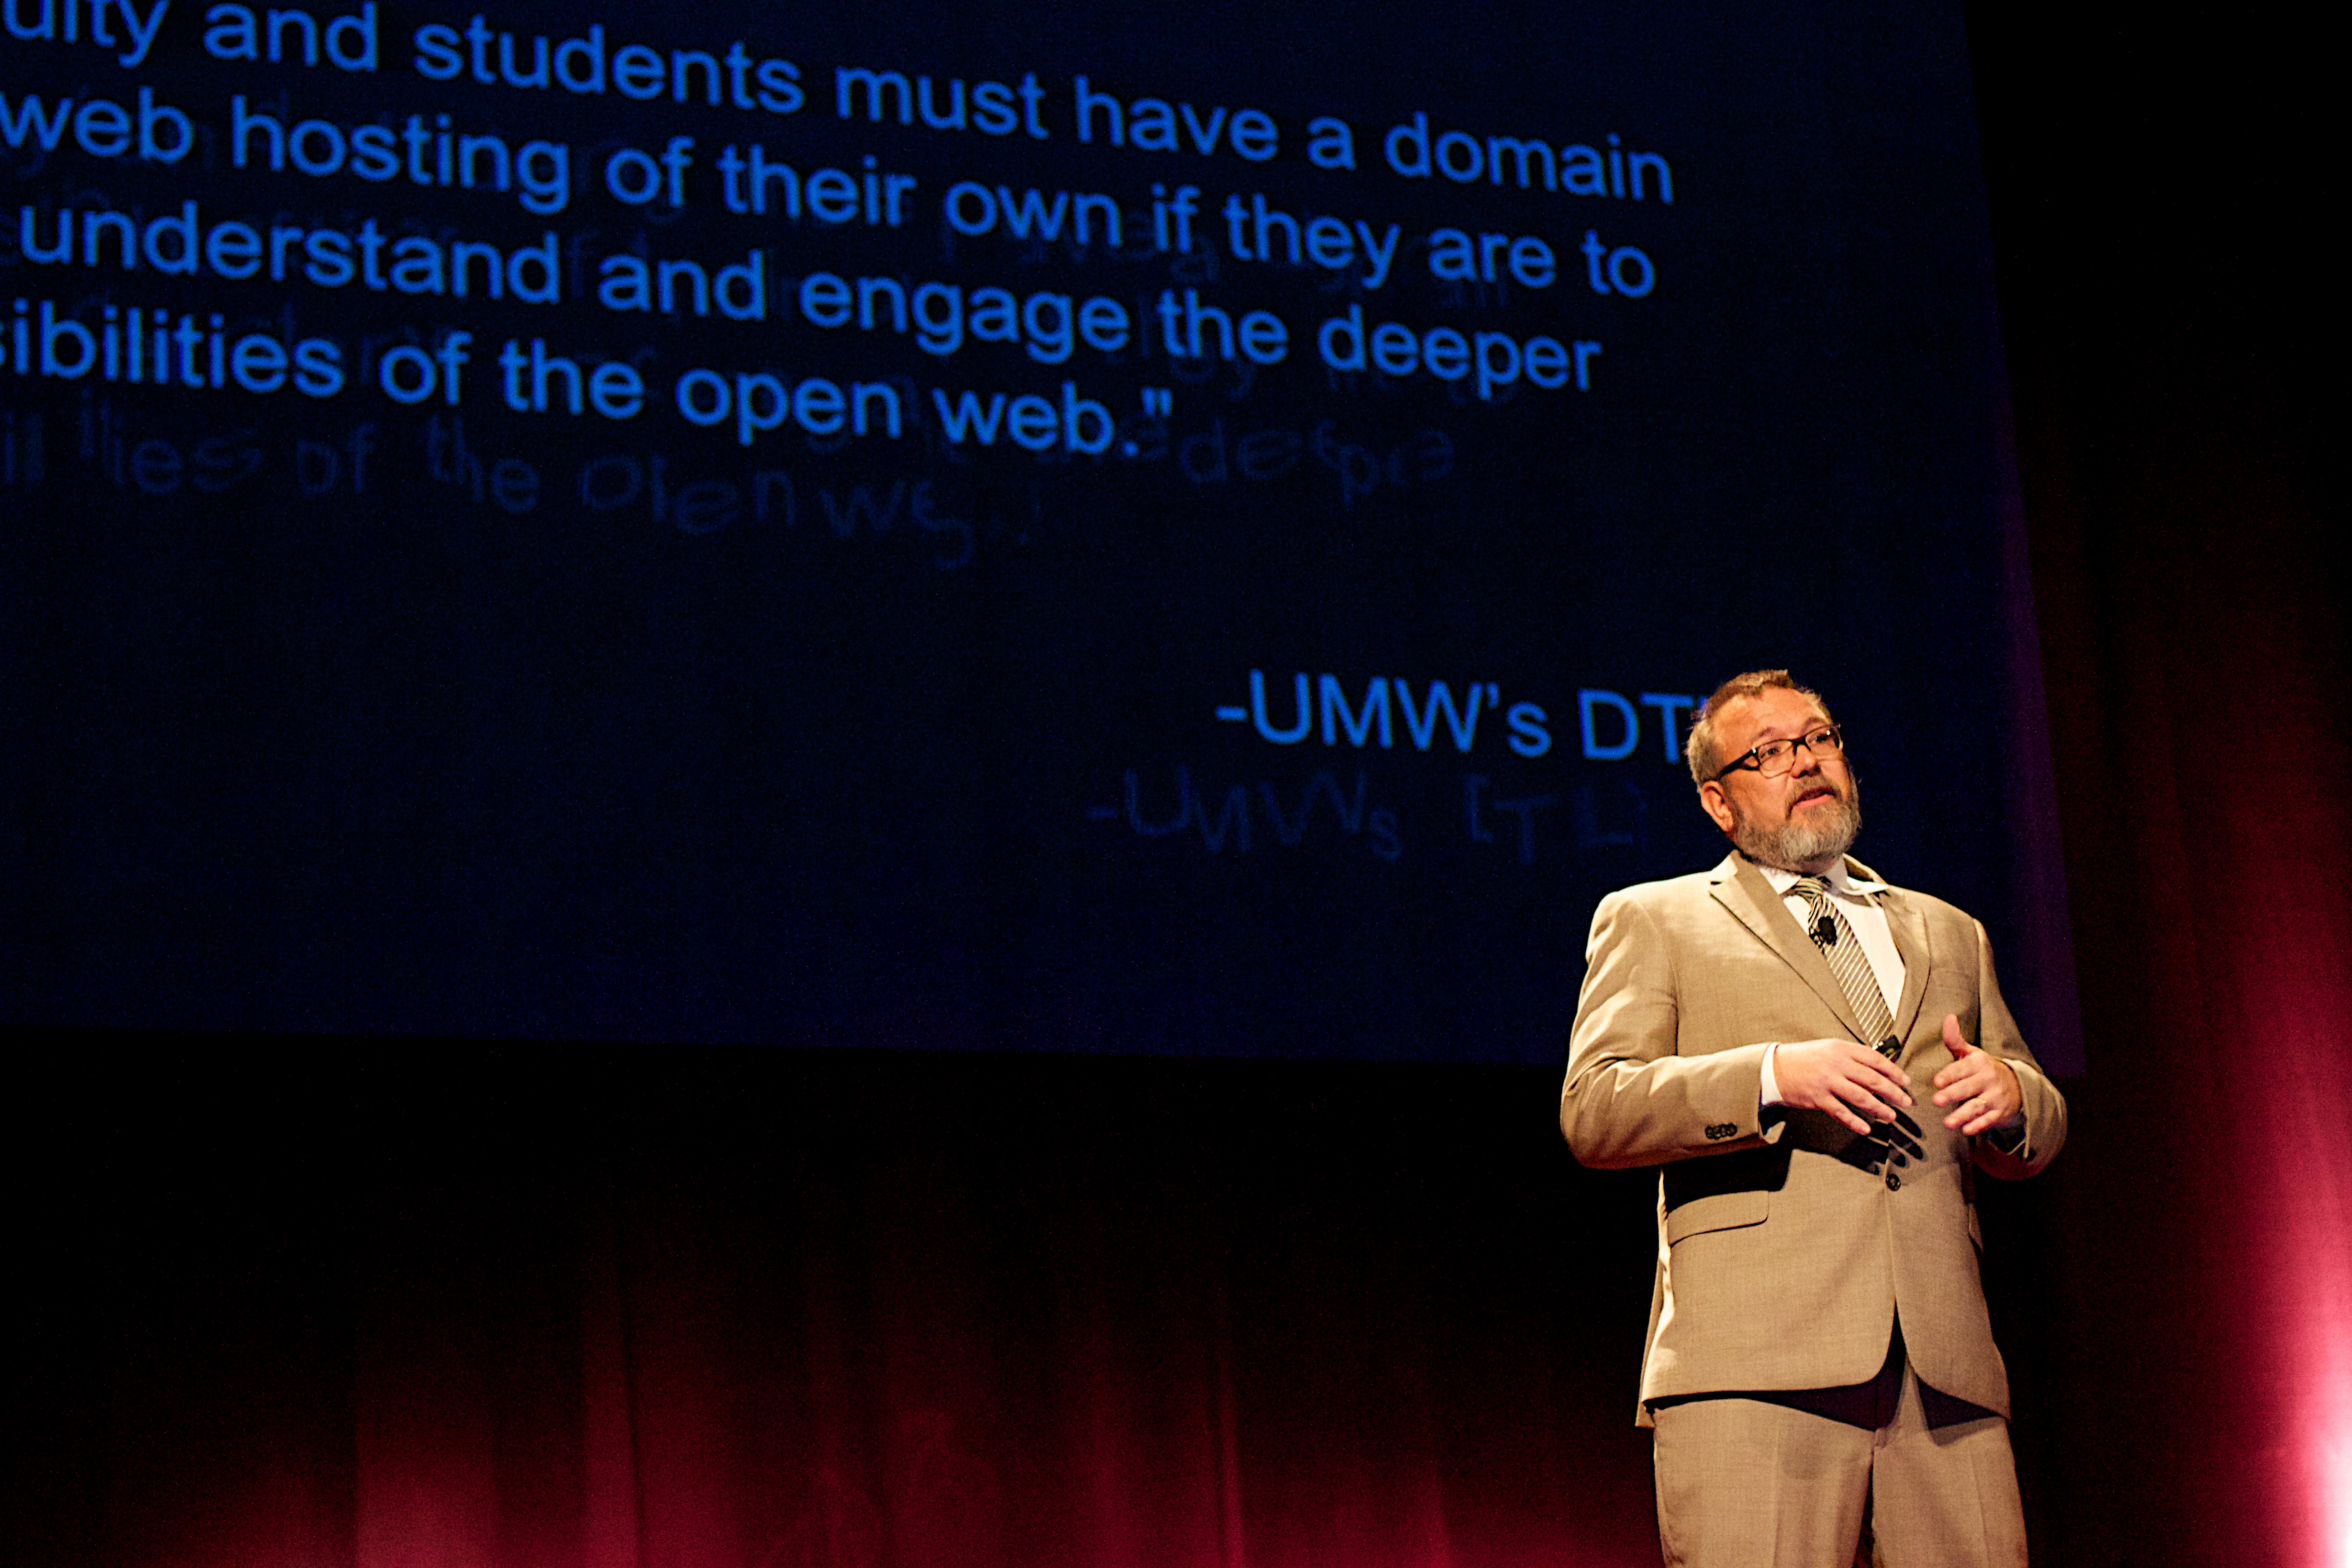
speech, tedxusagrado, presentation, screenshot